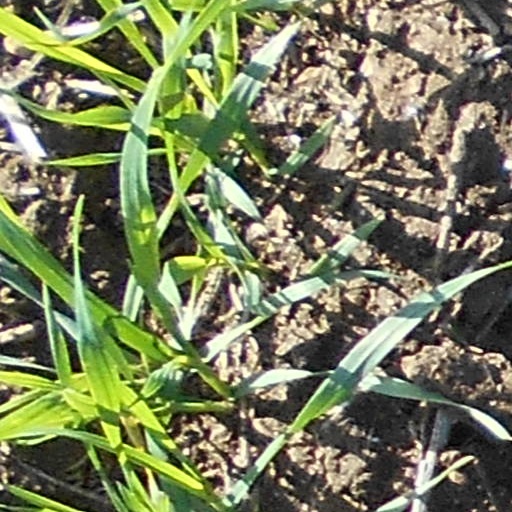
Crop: wheat